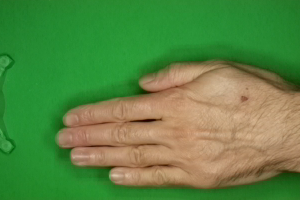
Label: paper